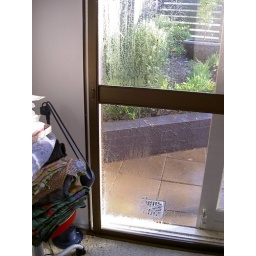
Caused by a broken sprinkler head shooting water through a screen door early one morning.